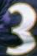
Number: 3